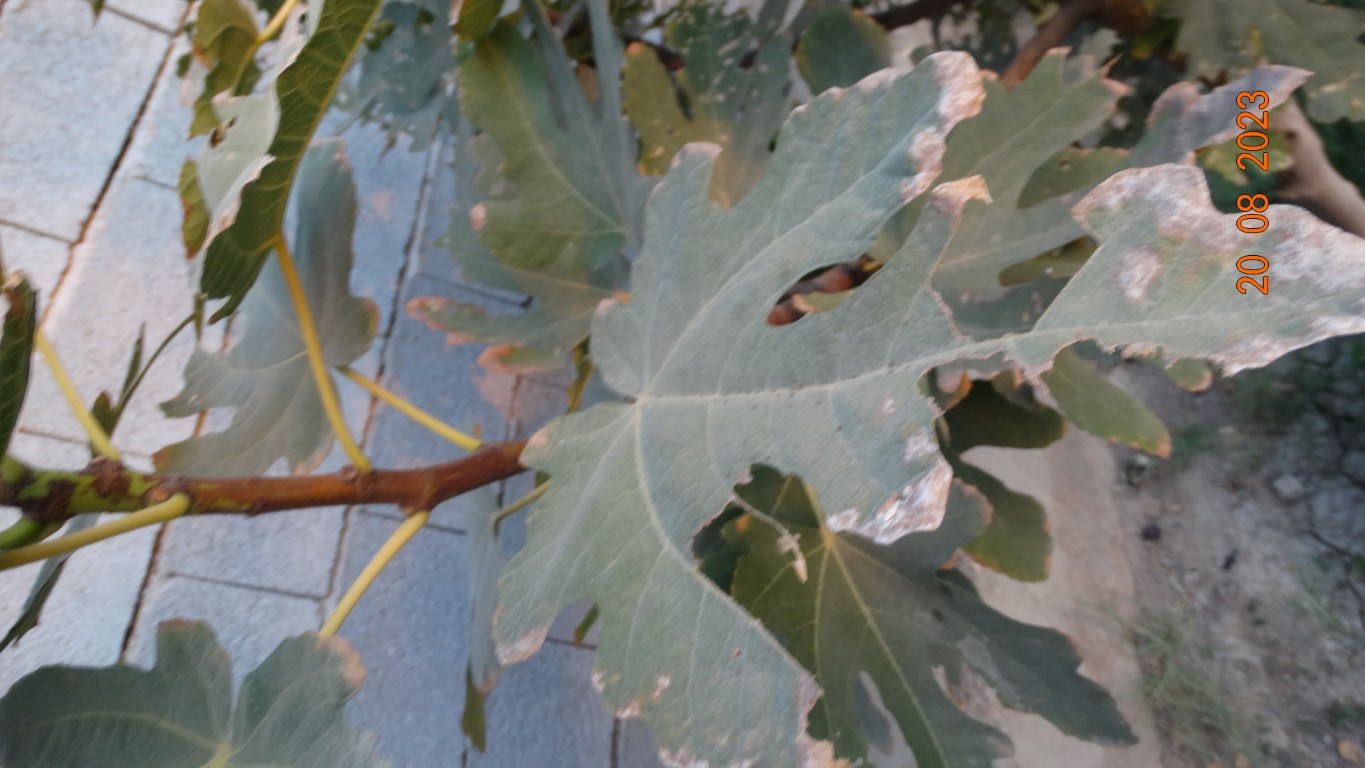
Label: infected